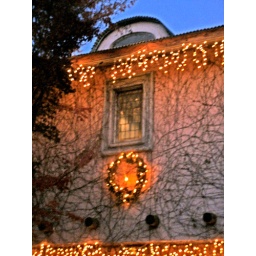
My Stain glass window even holds the glow as the lighted wreath from below lights the way